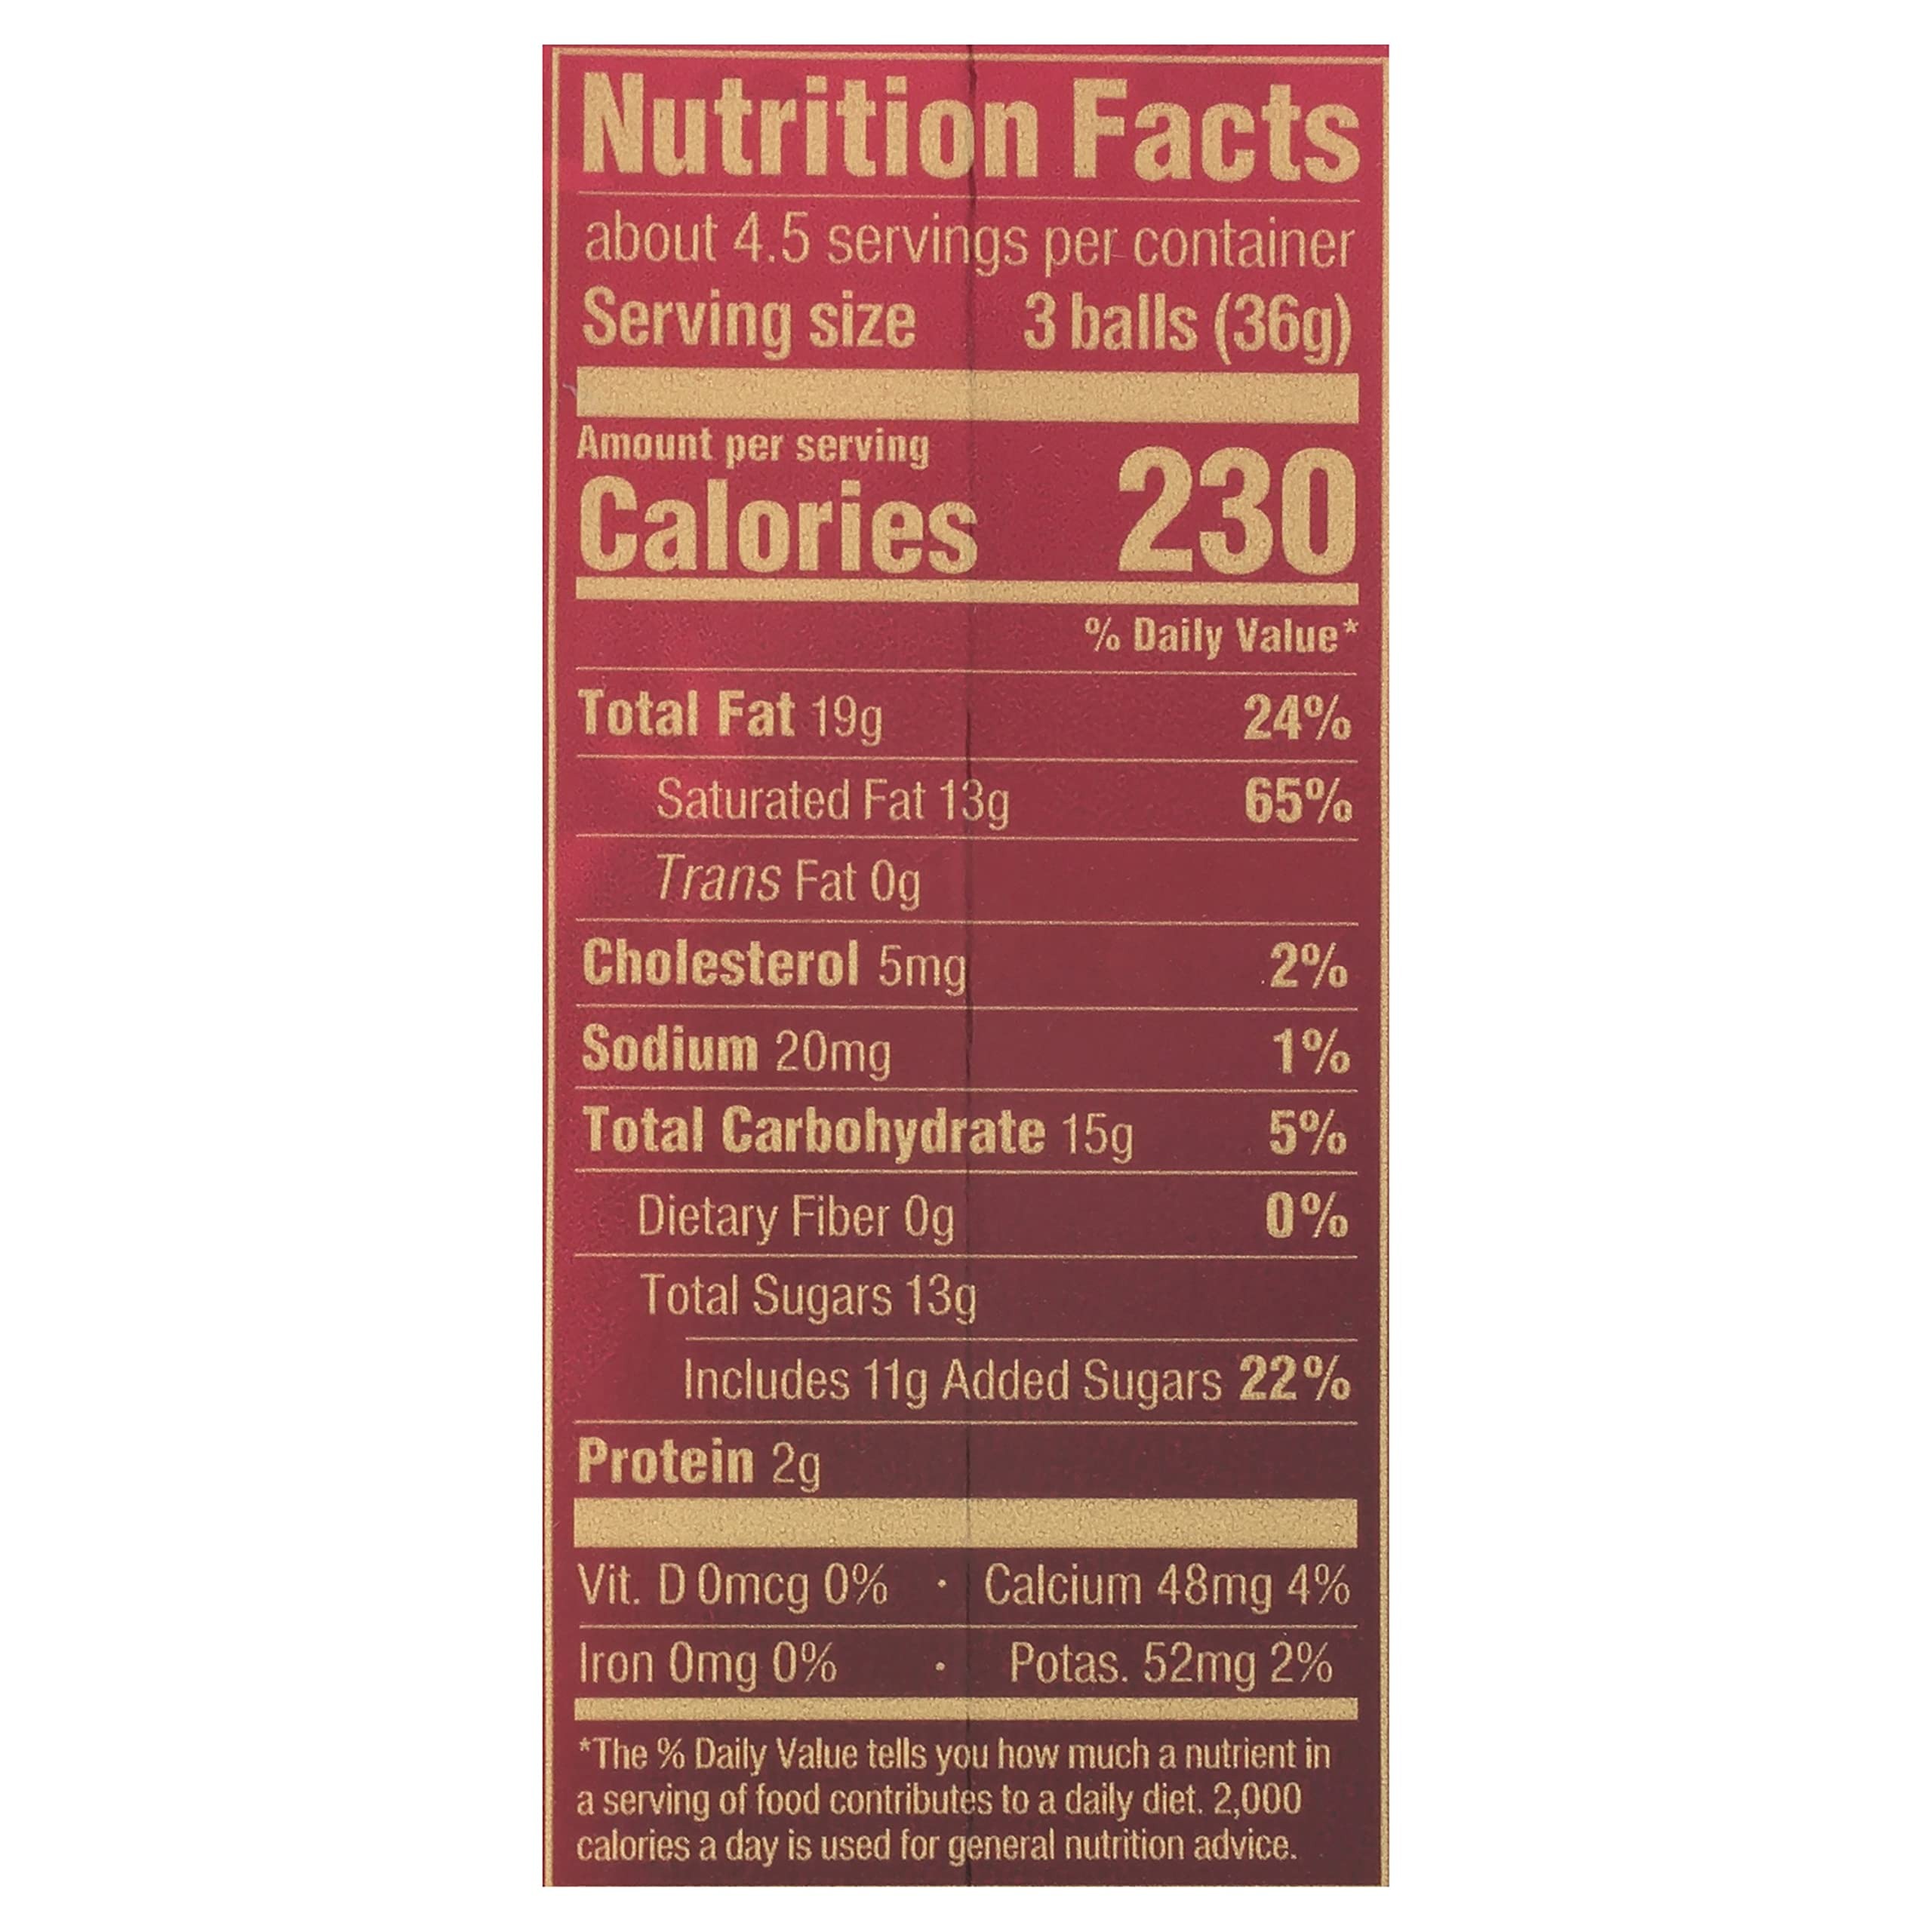
Item Name: Lindor, Strawberry Dark Bag, 8.5 Ounce
Value: 8.5
Unit: Ounce

Price: 11.99